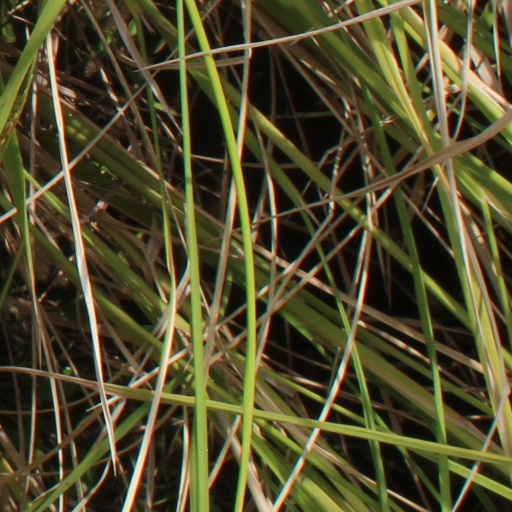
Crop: rice